Answer in natural language. Which point is closer to the camera taking this photo, point A  or point B? Choose between the following options: A or B
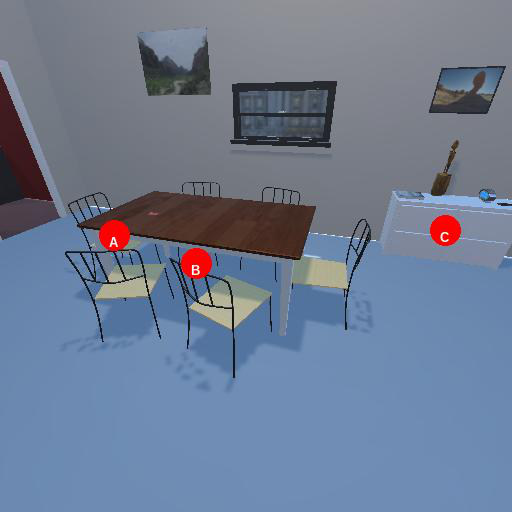
<answer>B</answer>